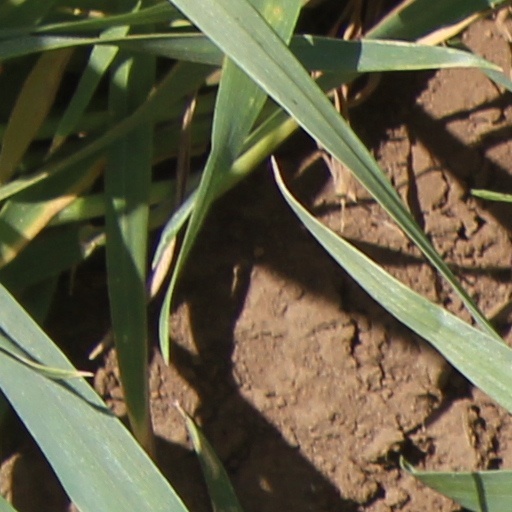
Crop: wheat